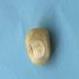
Maize quality: Good